Chorleywood station

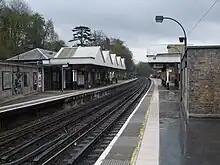
Platform view facing south

The station was built by expanding the local train station and was opened as "Chorley Wood" in July 1889. The name was changed to "Chorley Wood & Chenies" in November 1915 until 1934 when it reverted to the original name until 1965. The present name has existed since then.